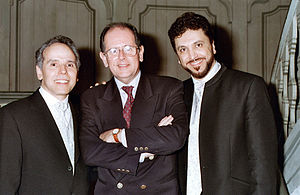
Ronaldo Miranda
Ronaldo Miranda (i midten)
Ronaldo Miranda er en brasiliansk komponist, pianist, lærer og professor.